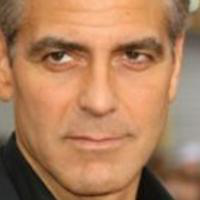
Age group: age 41-55